Nordic field rapid shooting

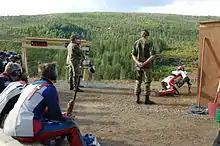
Felthurtigskyting in Norway in 2007.

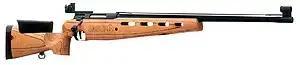
Sauer 200 STR (Scandinavian Target Rifle) is the most commonly used rifle for felthurtigskyting nowadays.

Felthurtigskyting, literally field-rapid-shooting, is a practical rifle competition popular in Scandinavia, where the shooter has to engage three different targets placed at different distances with one shot each in the shortest time possible.